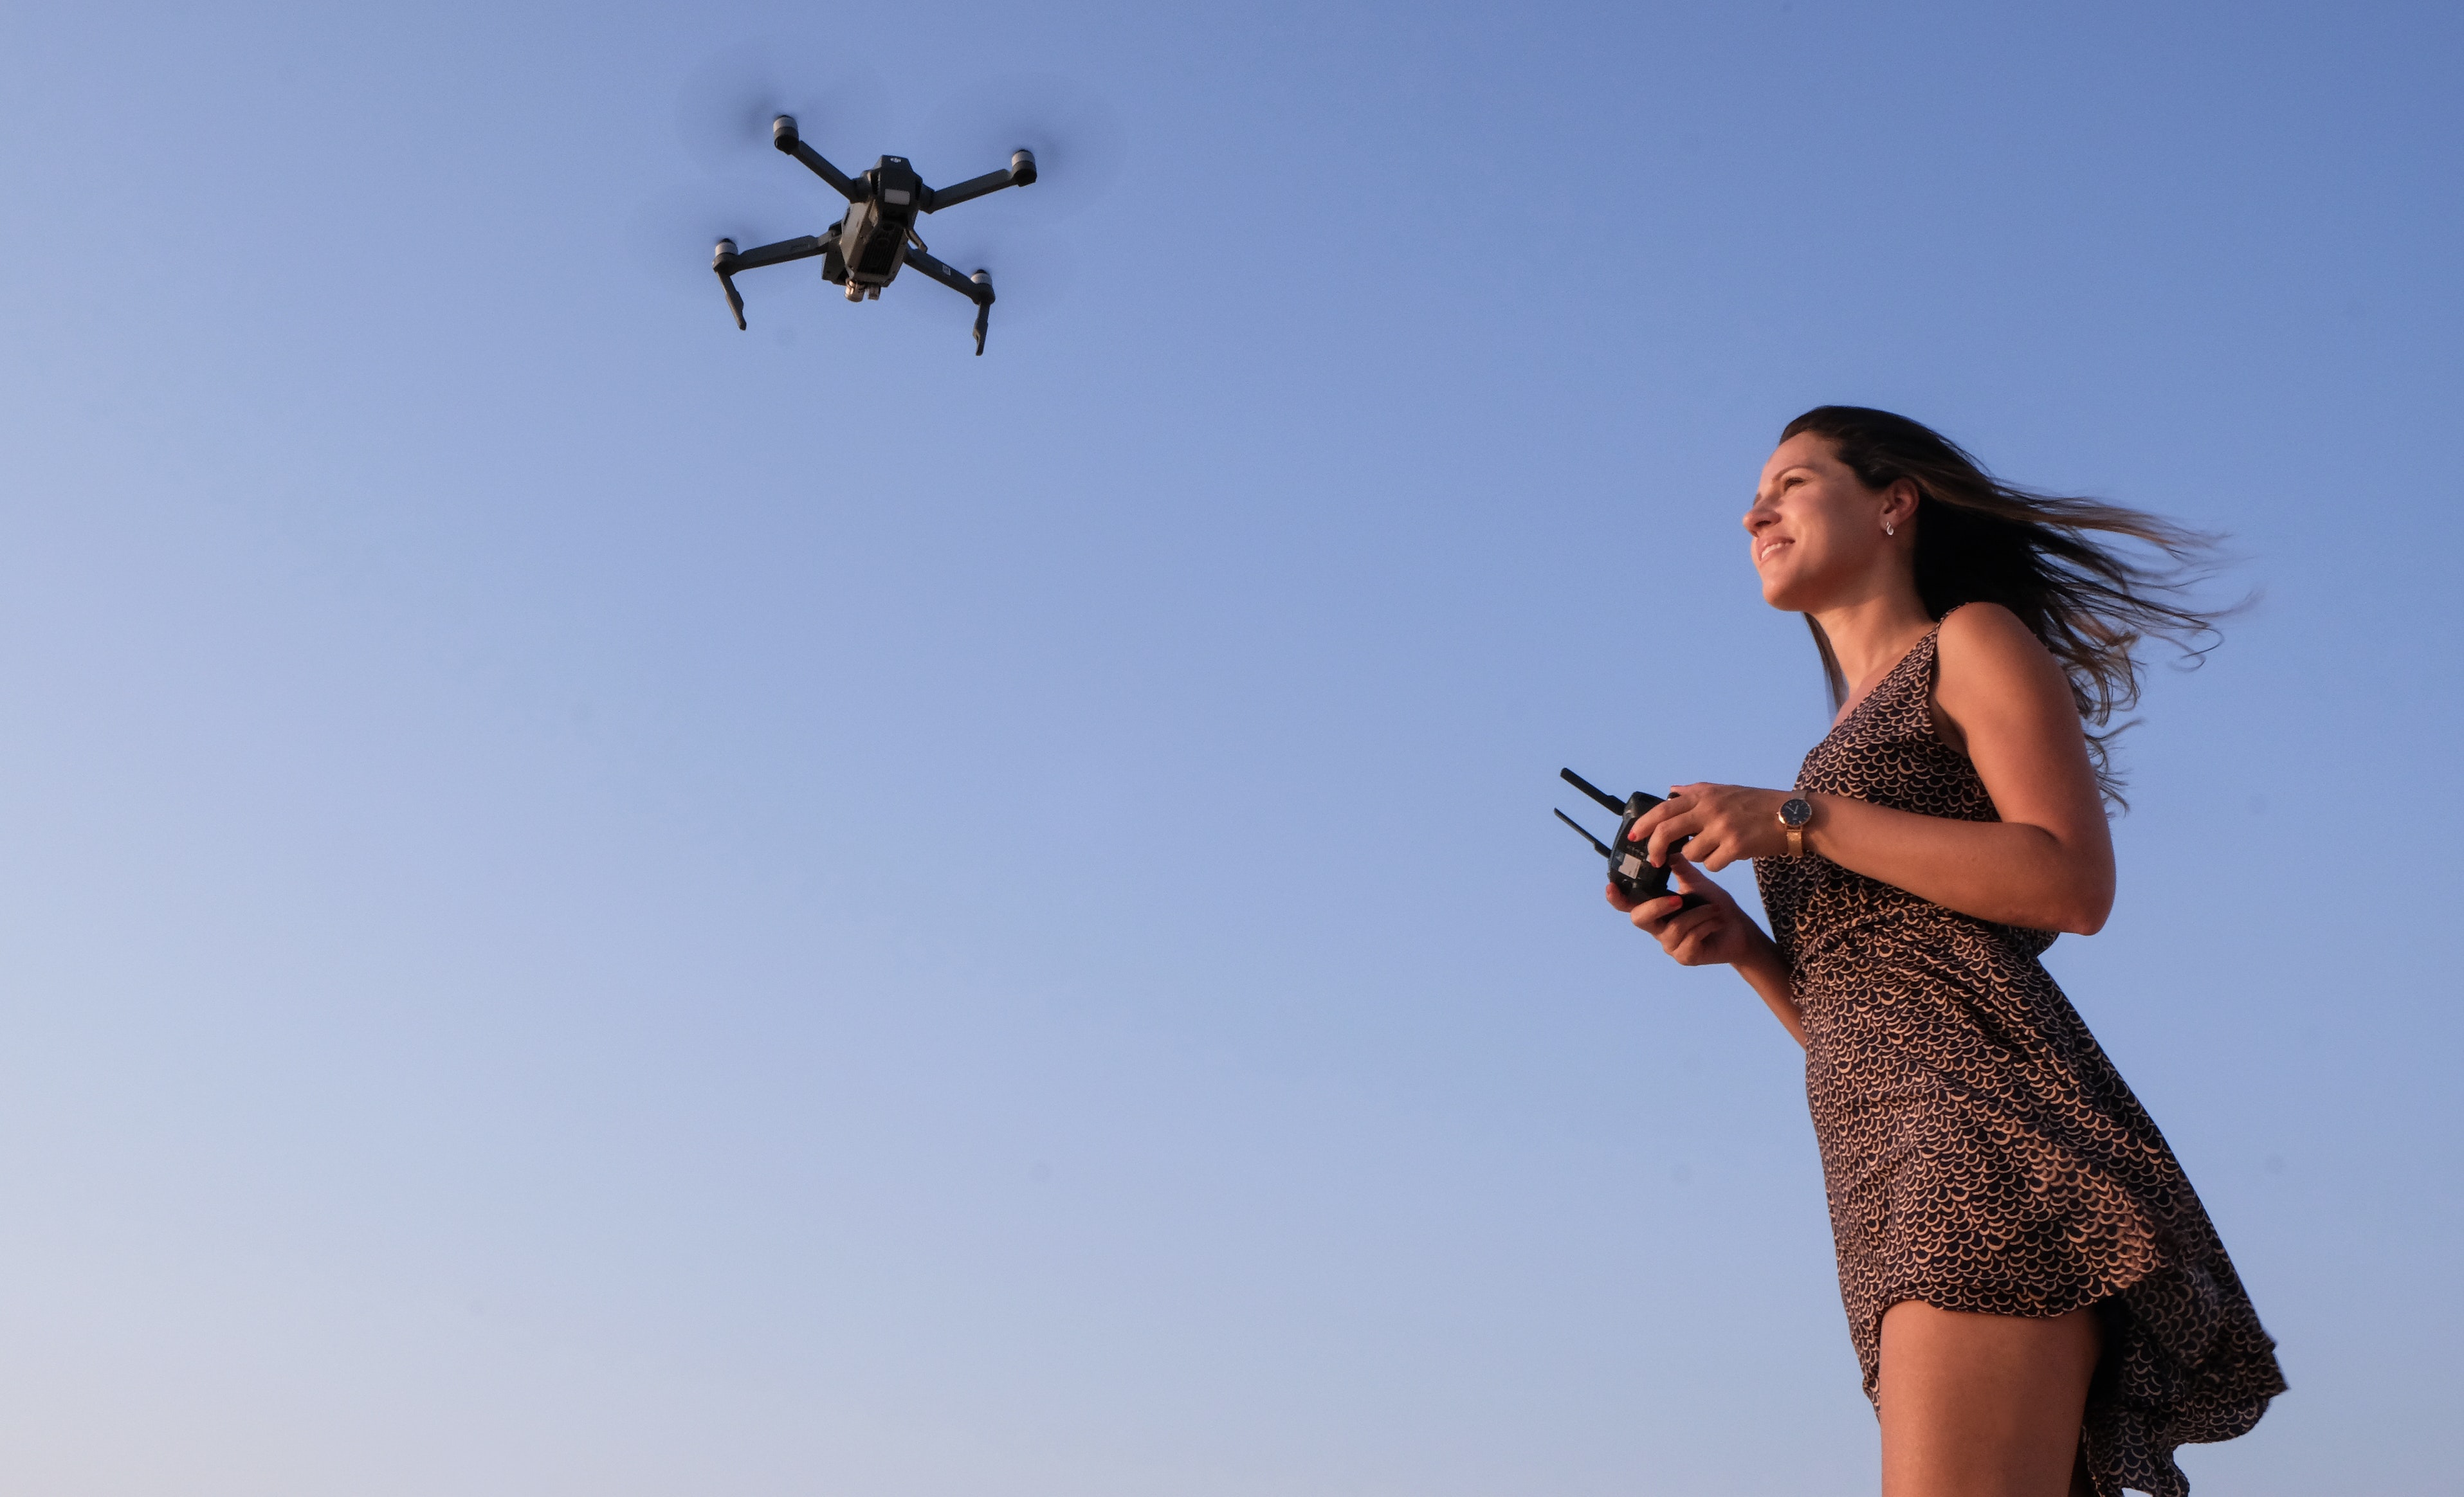
sky, beauty, fashion, photography, human, airplane, aircraft, photo shoot, stock photography, model, travel, vehicle, happy, wing